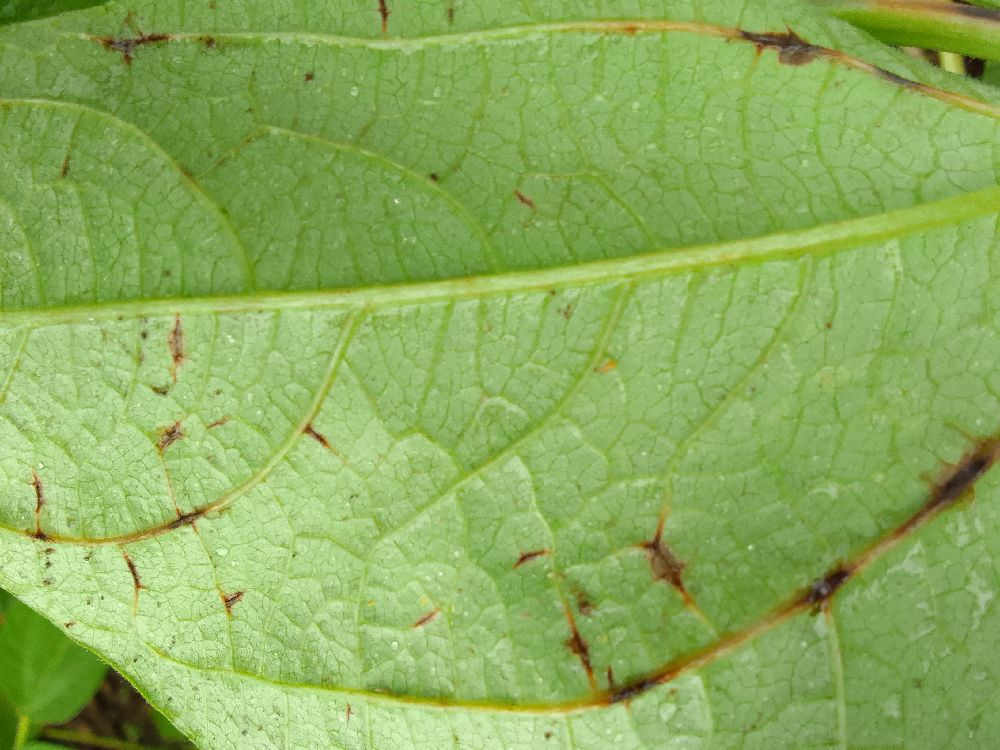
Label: anthracnose